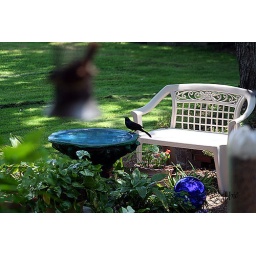
Brewer's Blackbird on bird bath, with a house finch in the foreground that is fuzzy.